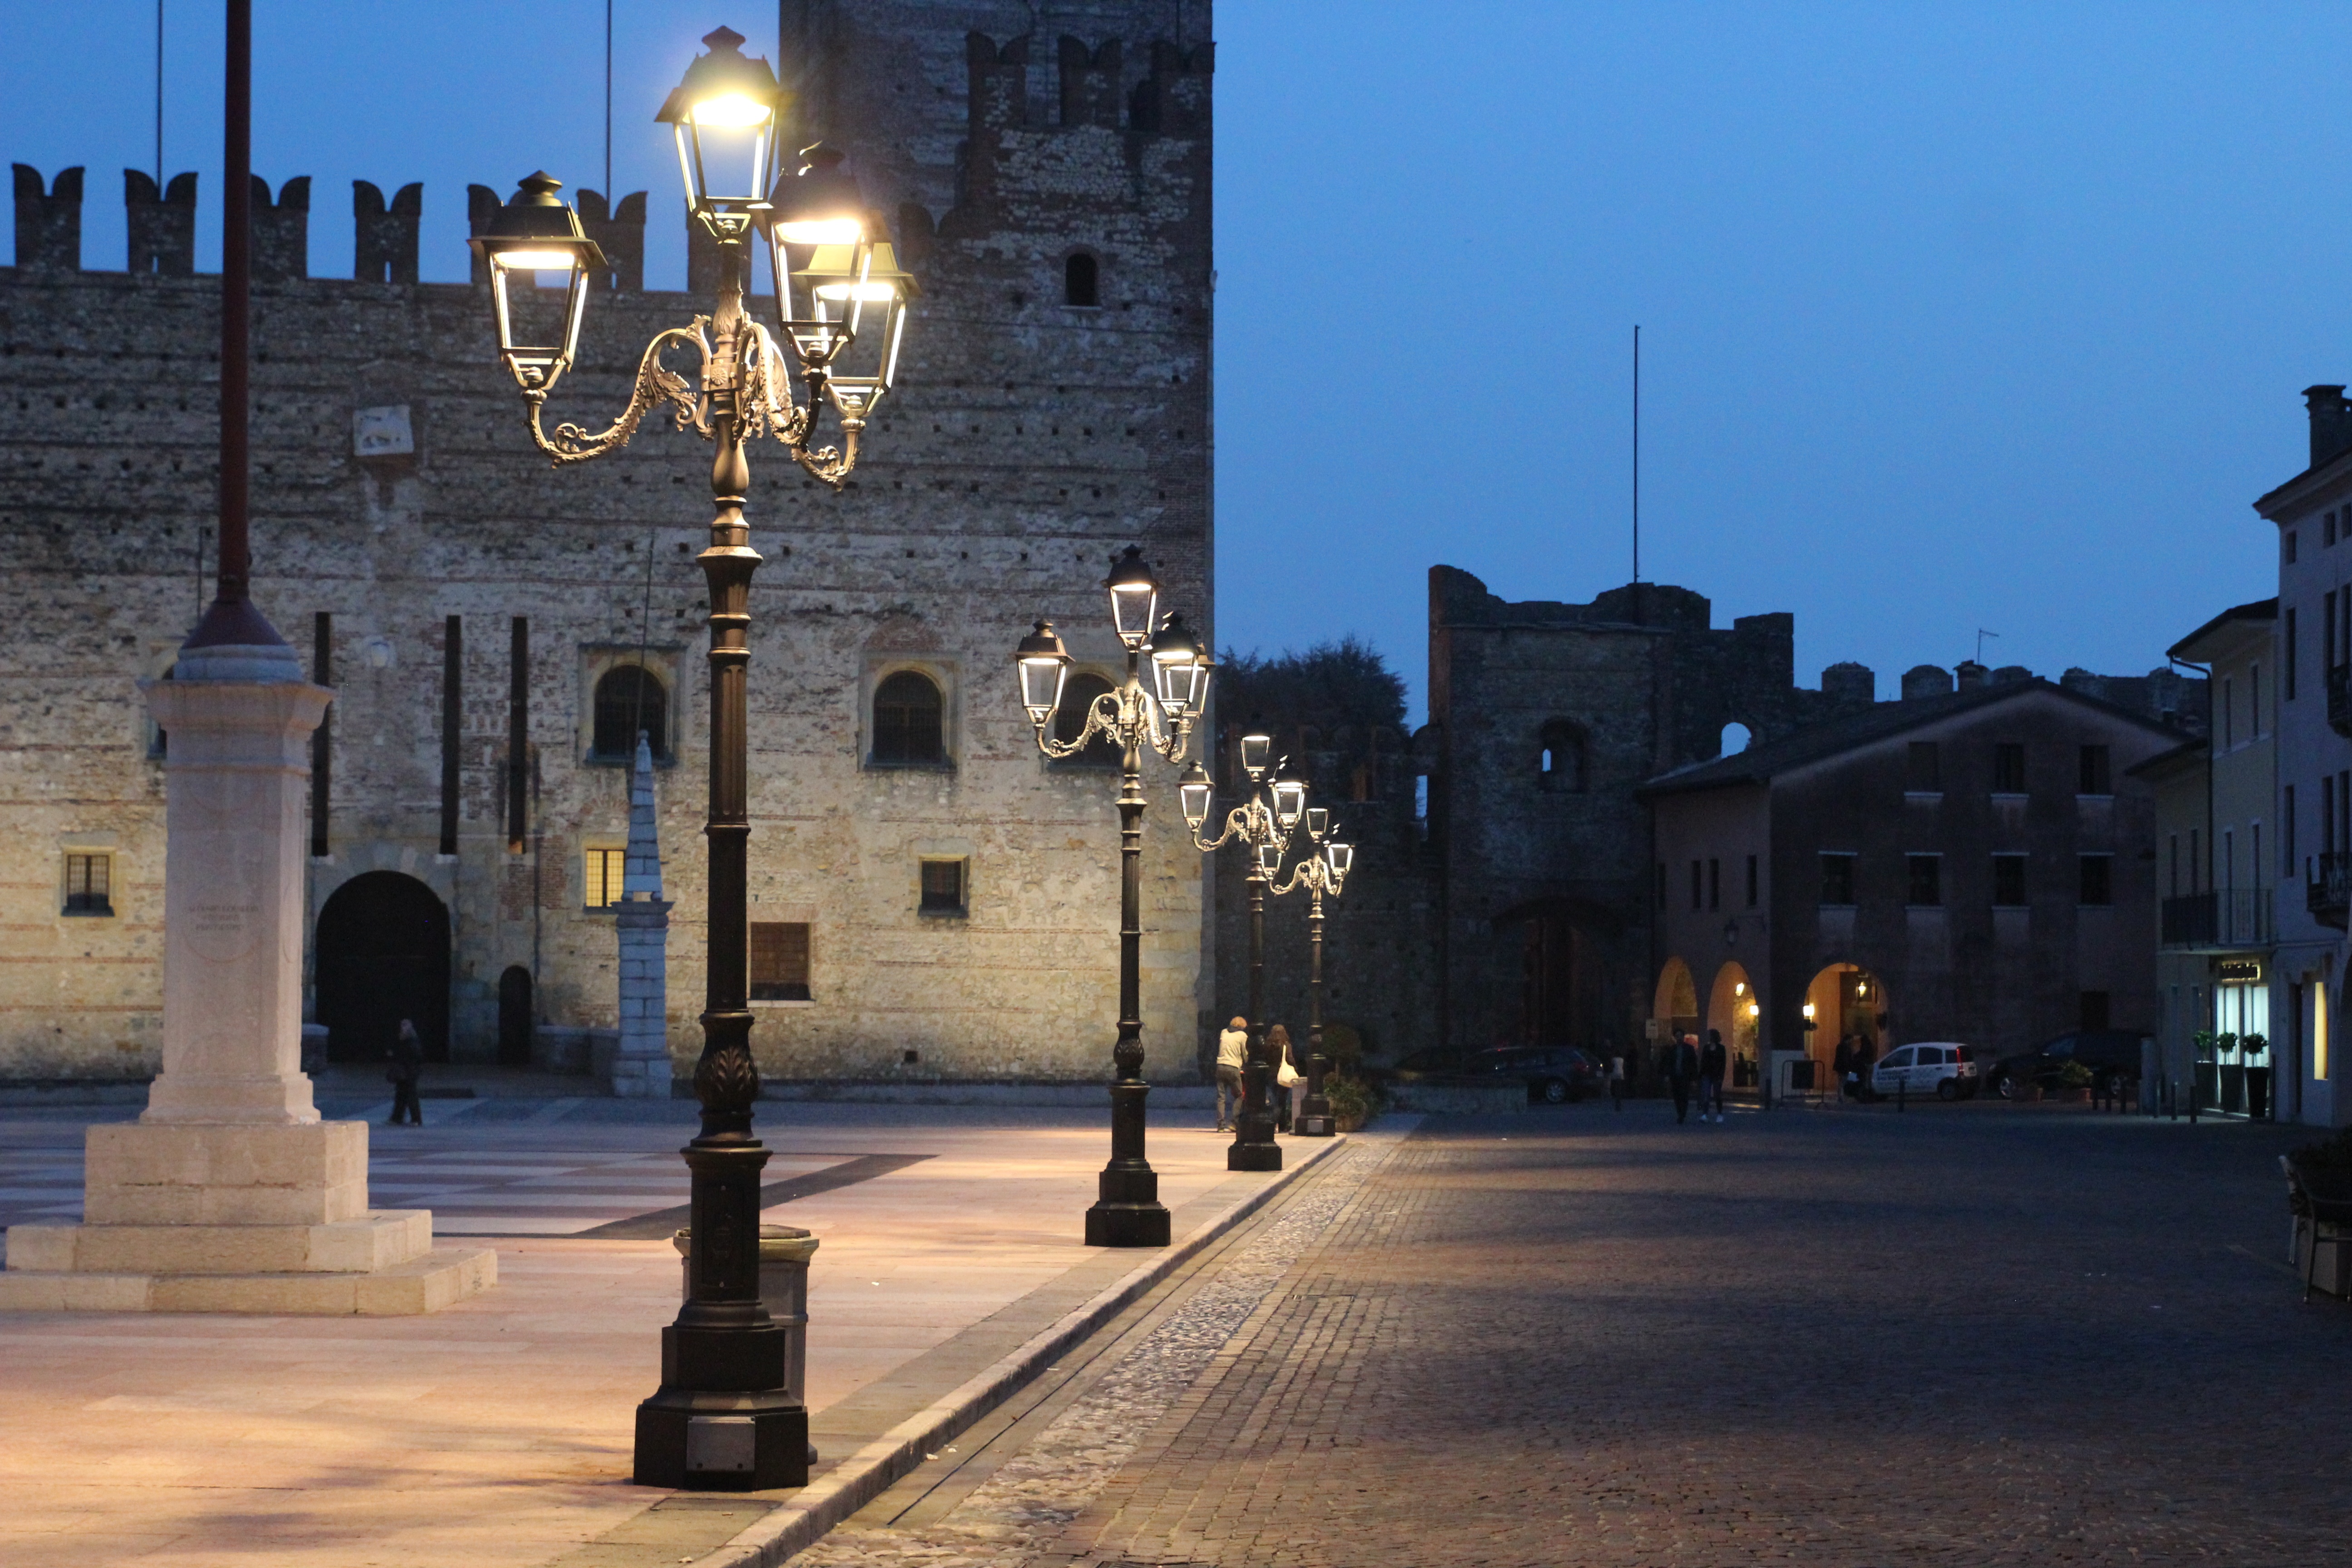
light, street, night, town, city, cityscape, downtown, evening, twilight, plaza, castle, landmark, italy, street light, lighting, town square, street lights, marostica